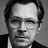
Emotion: neutral